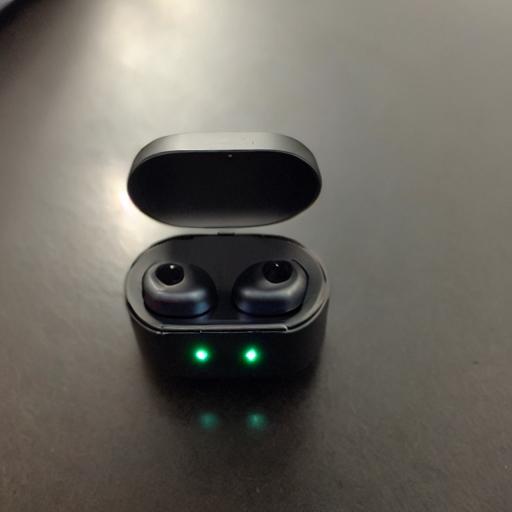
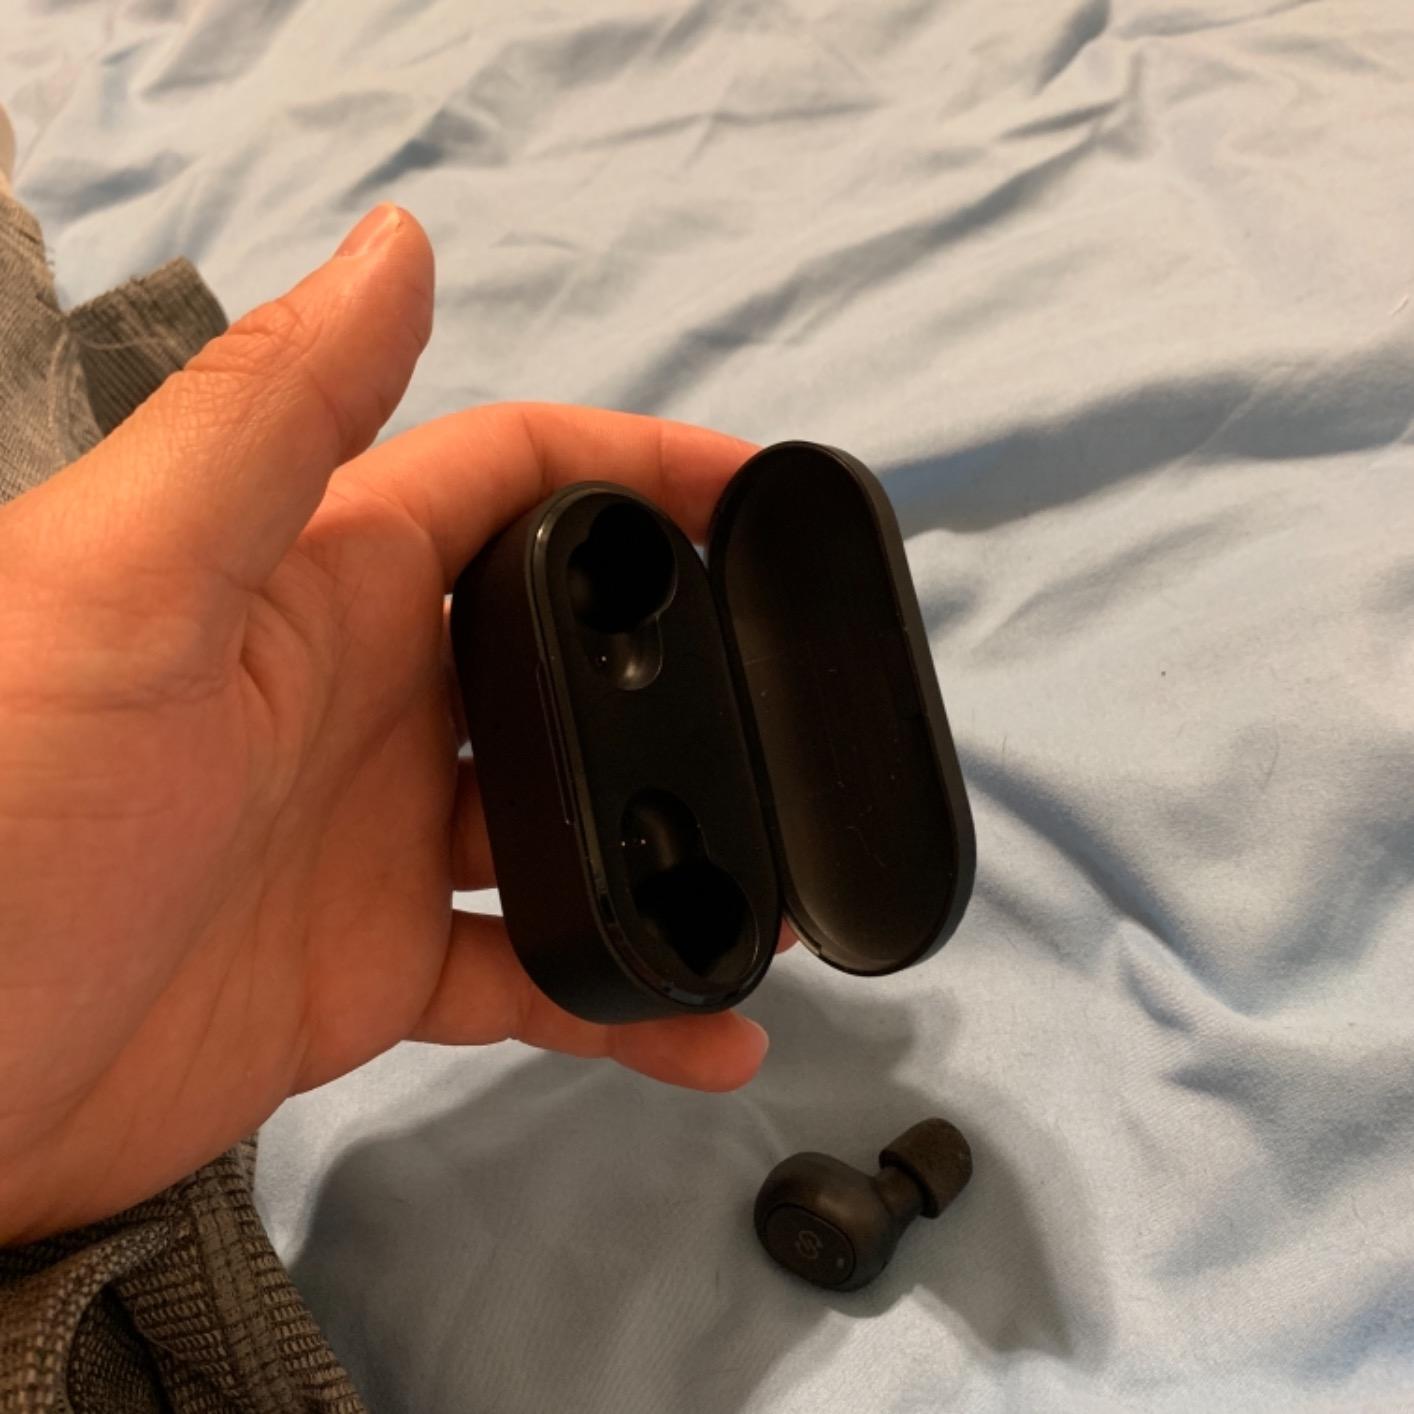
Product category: earbuds
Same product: no